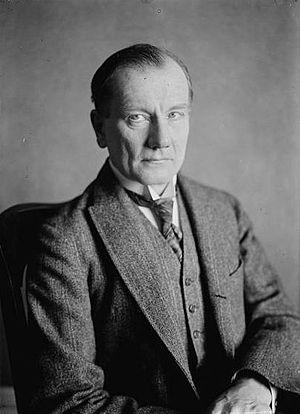
Cette liste de pianistes classiques par école, illustre la filiation de l'enseignement de pianiste dans l'ordre historique au cours du XIXᵉ siècle et début du XXᵉ siècle. Elle peut être retracée, pour la majorité des pianistes, en quelques chaînons dans les écoles classiques connues.